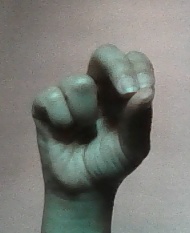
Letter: gaaf